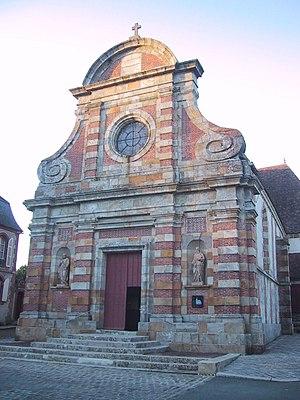
Église Saint-Nicolas (La Ferté-Vidame, XVIIe siècle)
Cet article recense les monuments historiques d'Eure-et-Loir, en France.
La Ferté-Vidame est une commune française située dans le département d'Eure-et-Loir, en région Centre-Val de Loire.